Tongariro Alpine Crossing

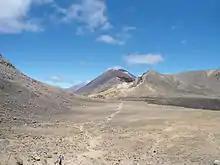
Tongariro Alpine Crossing from Central Crater in summer

In August 2012 a small eruption of 10,000 cubic metres of ash from the Te Maari (sometimes spelled Te Māri or Te Mari) craters on Mt Tongariro sent a shower of ash and blocks up to 1m in diameter over the track. The blocks damaged the roof of the Ketetahi hut which is 1.5 km west of the explosive craters. No one was hurt. The alpine crossing was temporarily closed as about 75% of the track is within 3 km of Te Maari. The track is usually to windward of Te Maari as the prevailing wind is west to south west in this region. When mixed with rain the ash forms a gritty mud.